Newport-class tank landing ship

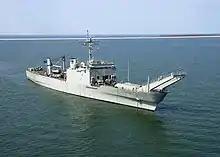
"Papaloapan" off the coast of Mississippi after Hurricane Katrina.

Mexico acquired two ships from the United States. "Newport" was purchased on 18 January 2001 and renamed "Sonora" by the Mexican Navy, before becoming "Rio Papaloapan". "Frederick" was purchased on 9 December 2002 and renamed "Usumacinta". "Rio Papaloapan" is based at Tampico and "Usumacinta" at Manzanillo.